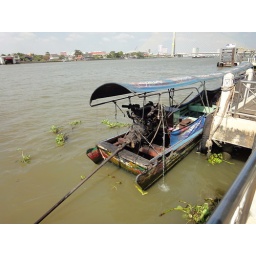
Bangkok - log boat in the river